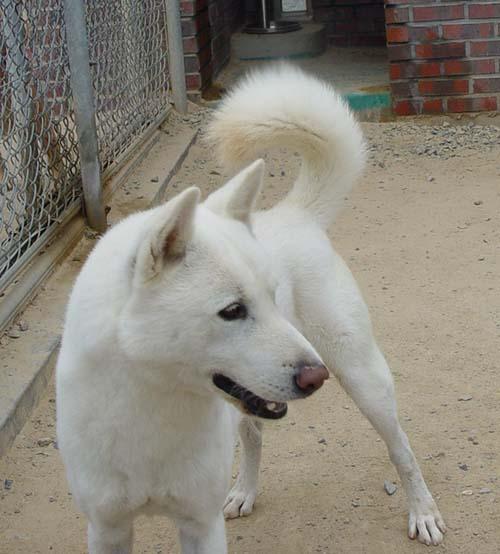
Eskimo_dog